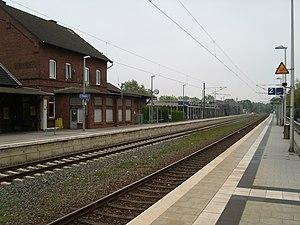
Image de la gare de Pulheim